Darrell Waltrip

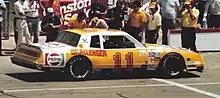
1983 Junior Johnson Pepsi Challenger Chevrolet Monte Carlo SS. The paint scheme also found its way on a Nimrod NRA/C2 Waltrip drove in the 1983 24 Hours of Daytona.

Waltrip's success driving the Junior Johnson prepared cars came immediately and even surpassed the highly successful years he had with DiGard. In his first two years as driver for the Mountain Dew sponsored Buick Regal, Waltrip won 12 races each year, and his first two NASCAR Winston Cup Series (Winston Cup) championships, in 1981 and 1982. Waltrip's success and driving prowess helped to bring the Buick Grand National into prominence. The company later honored the Waltrip years with throwback paint schemes, once in 2006 and again in 2008.